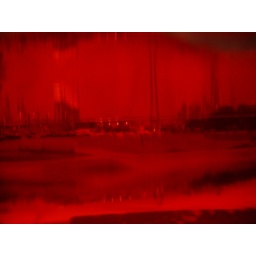
There was a little girl on a hot pink skateboard playing - you can see her in the foreground